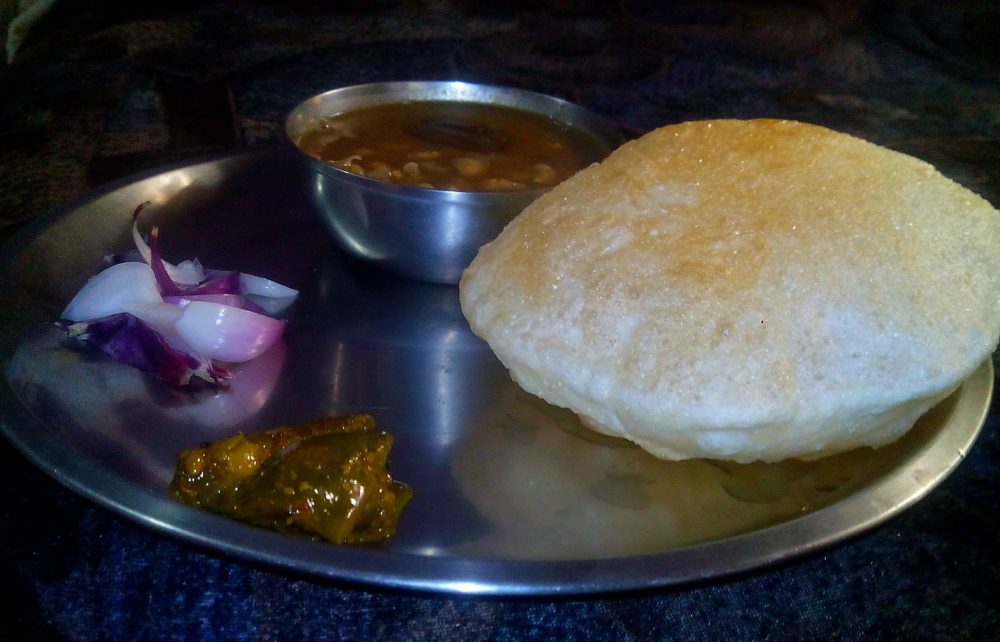
Dish: chole_bhature